Stokenbury Cemetery

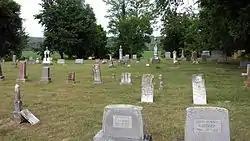

Stokenbury Cemetery is a historic cemetery on Arkansas Highway 16 in Elkins, Arkansas. Established 1846, it is the best-preserved property representing the early settlement of Elkins (now a bedroom suburb of Fayetteville). The cemetery is in size, and contains 153 marked and identified graves, 49 graves denoted by unmarked stones, and at least 16 unmarked or illegible burials. It contains several examples of high-style Victorian funerary art.